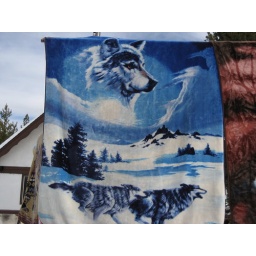
Wolf in the sky looking after the running wolves